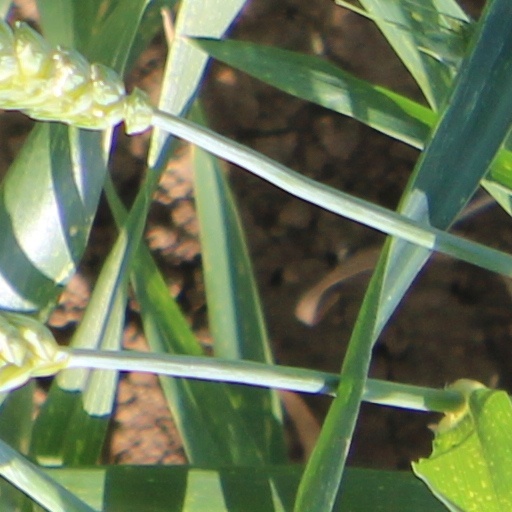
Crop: wheat